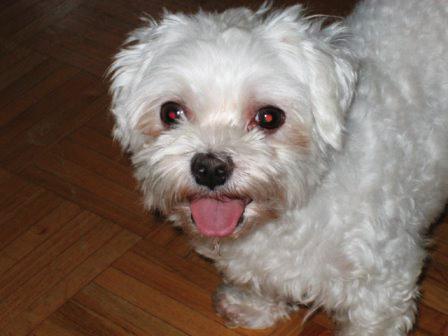
Maltese_dog